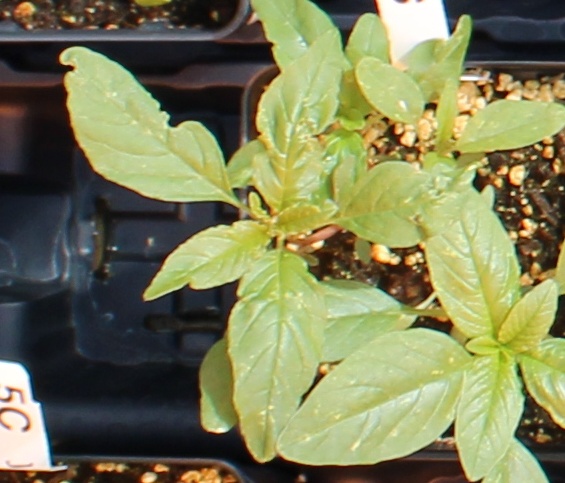
Label: Waterhemp